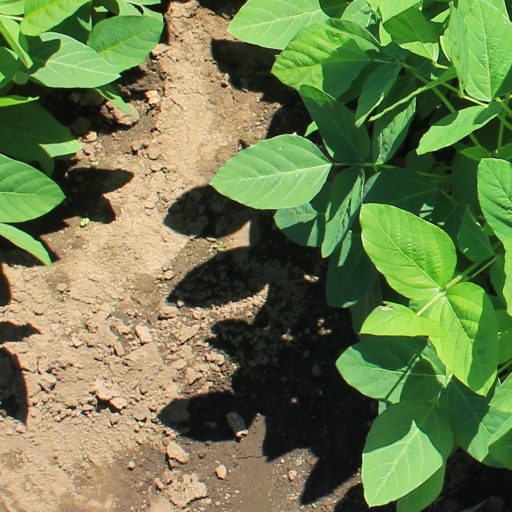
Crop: soybean